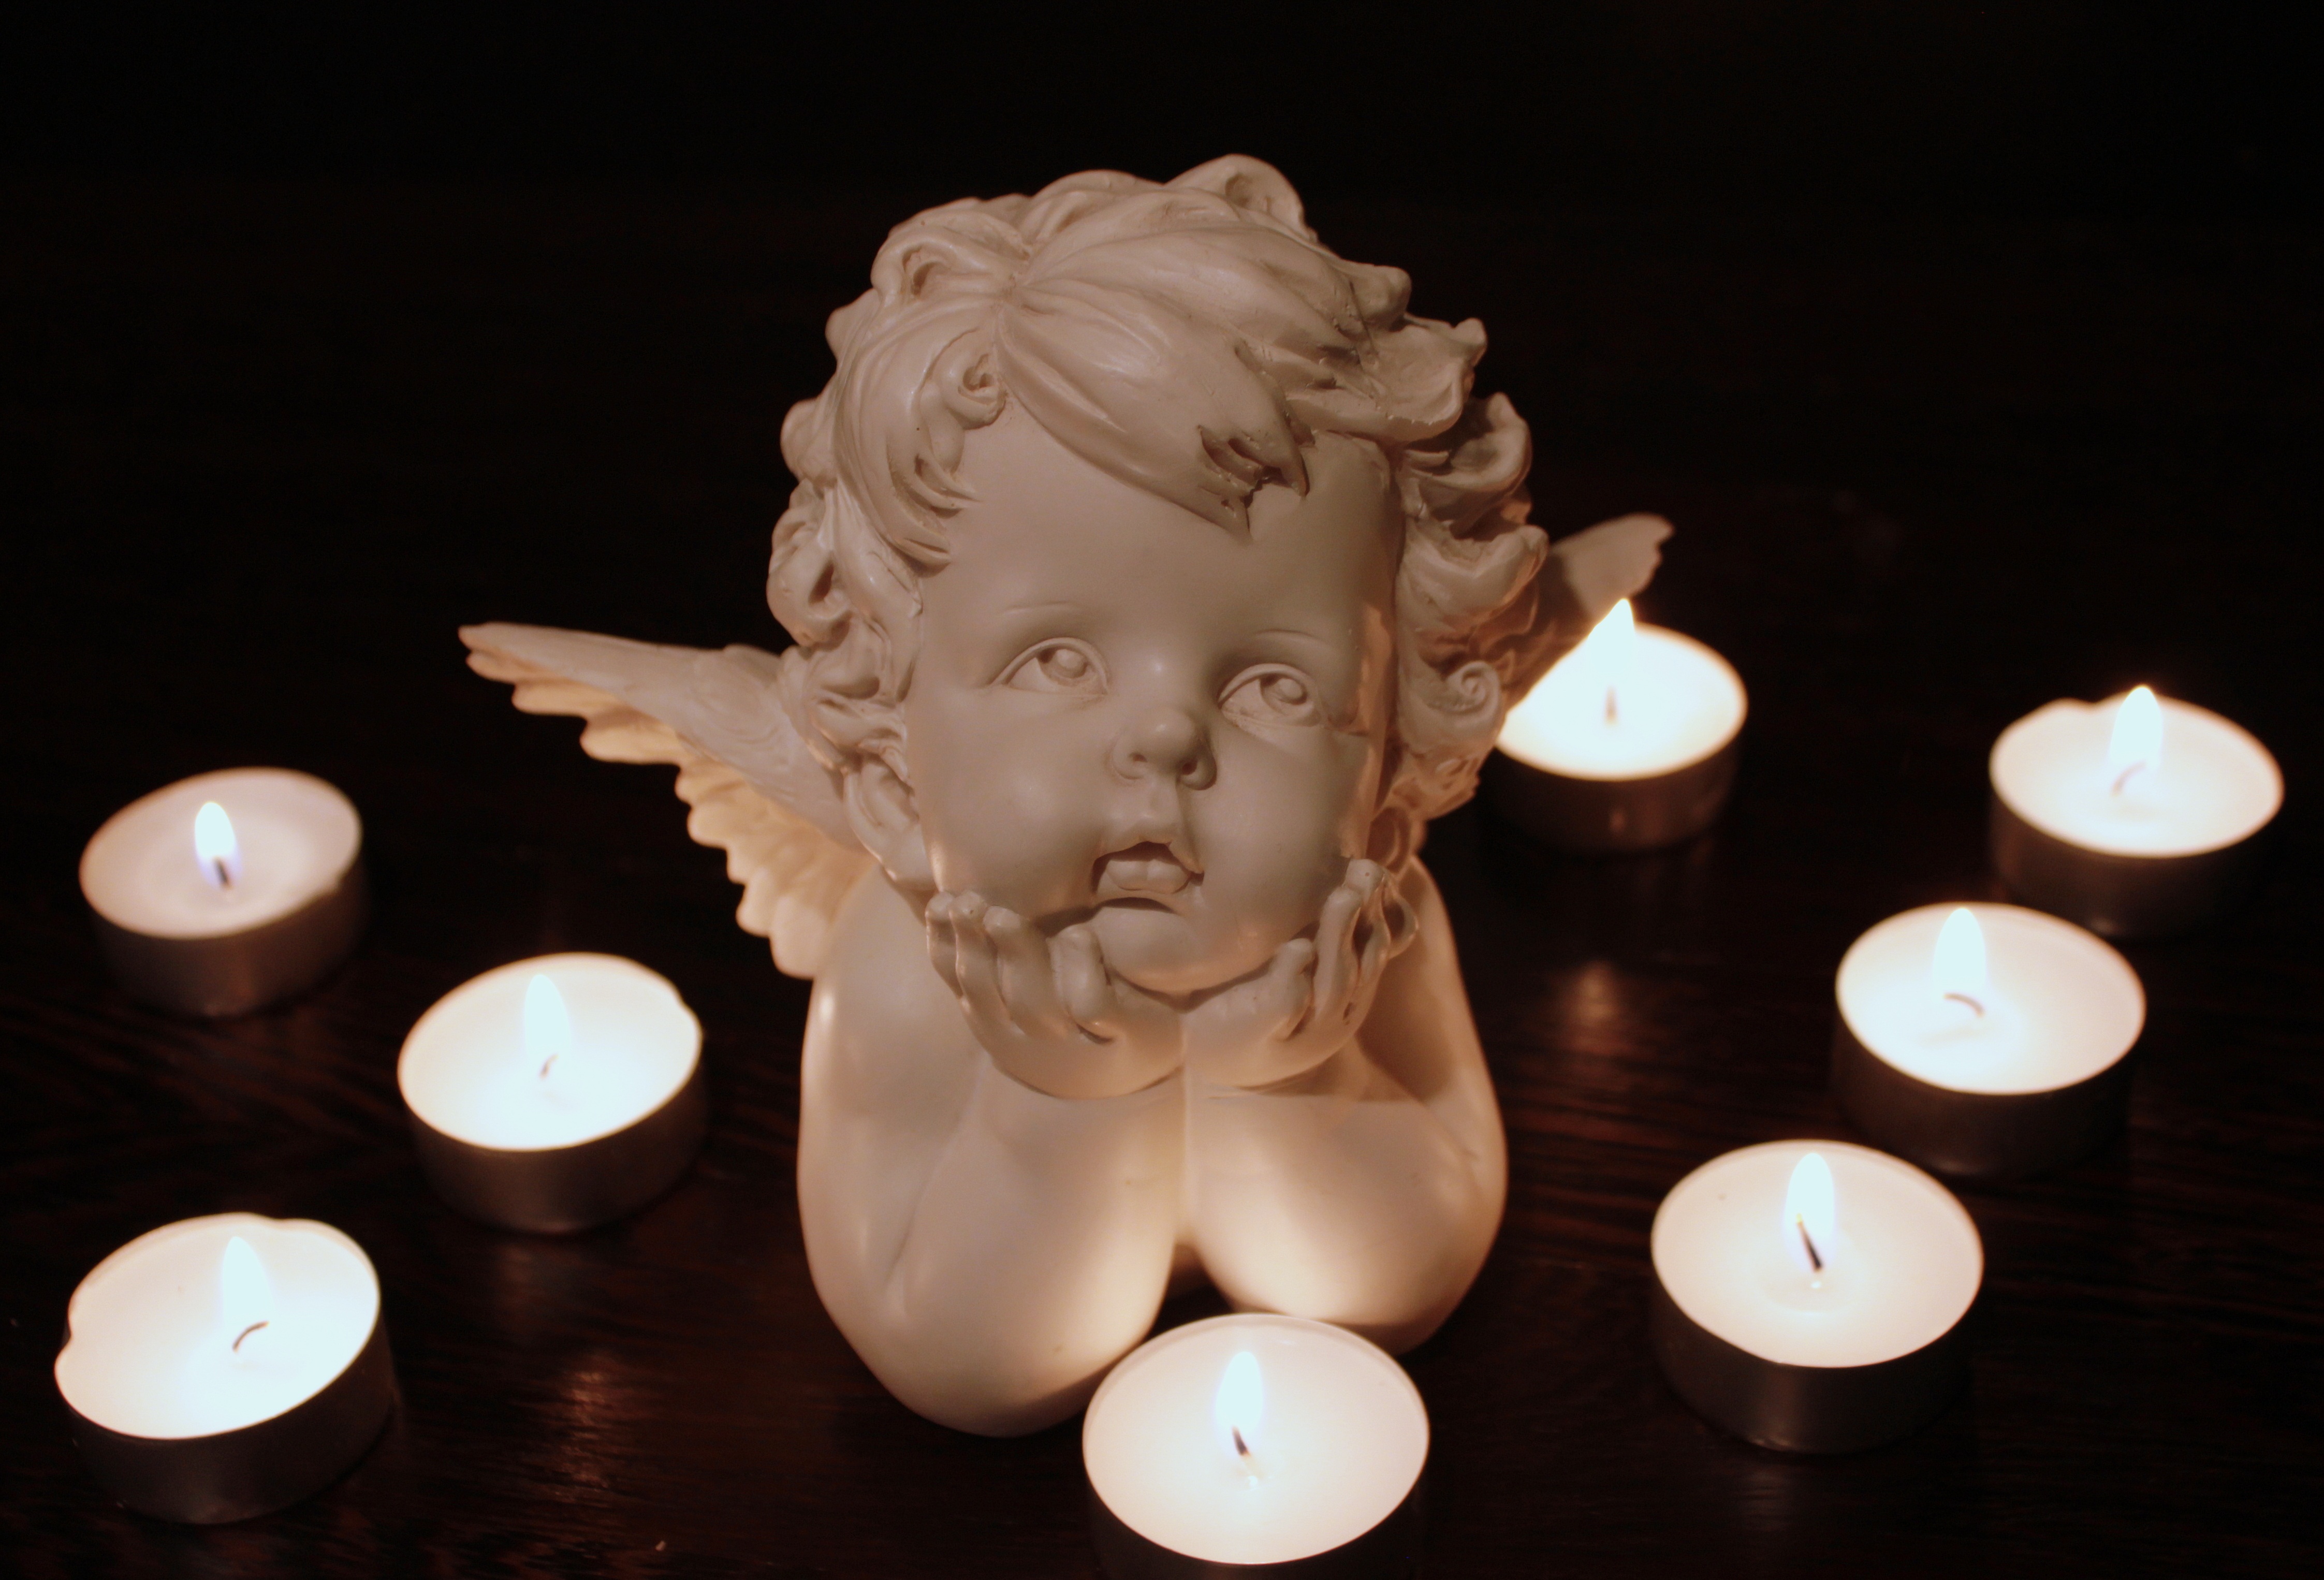
wing, light, sweet, statue, small, candle, lighting, deco, sculpture, angel, art, candles, figure, hands, head, carving, lying, candlelight, tea lights, angel face